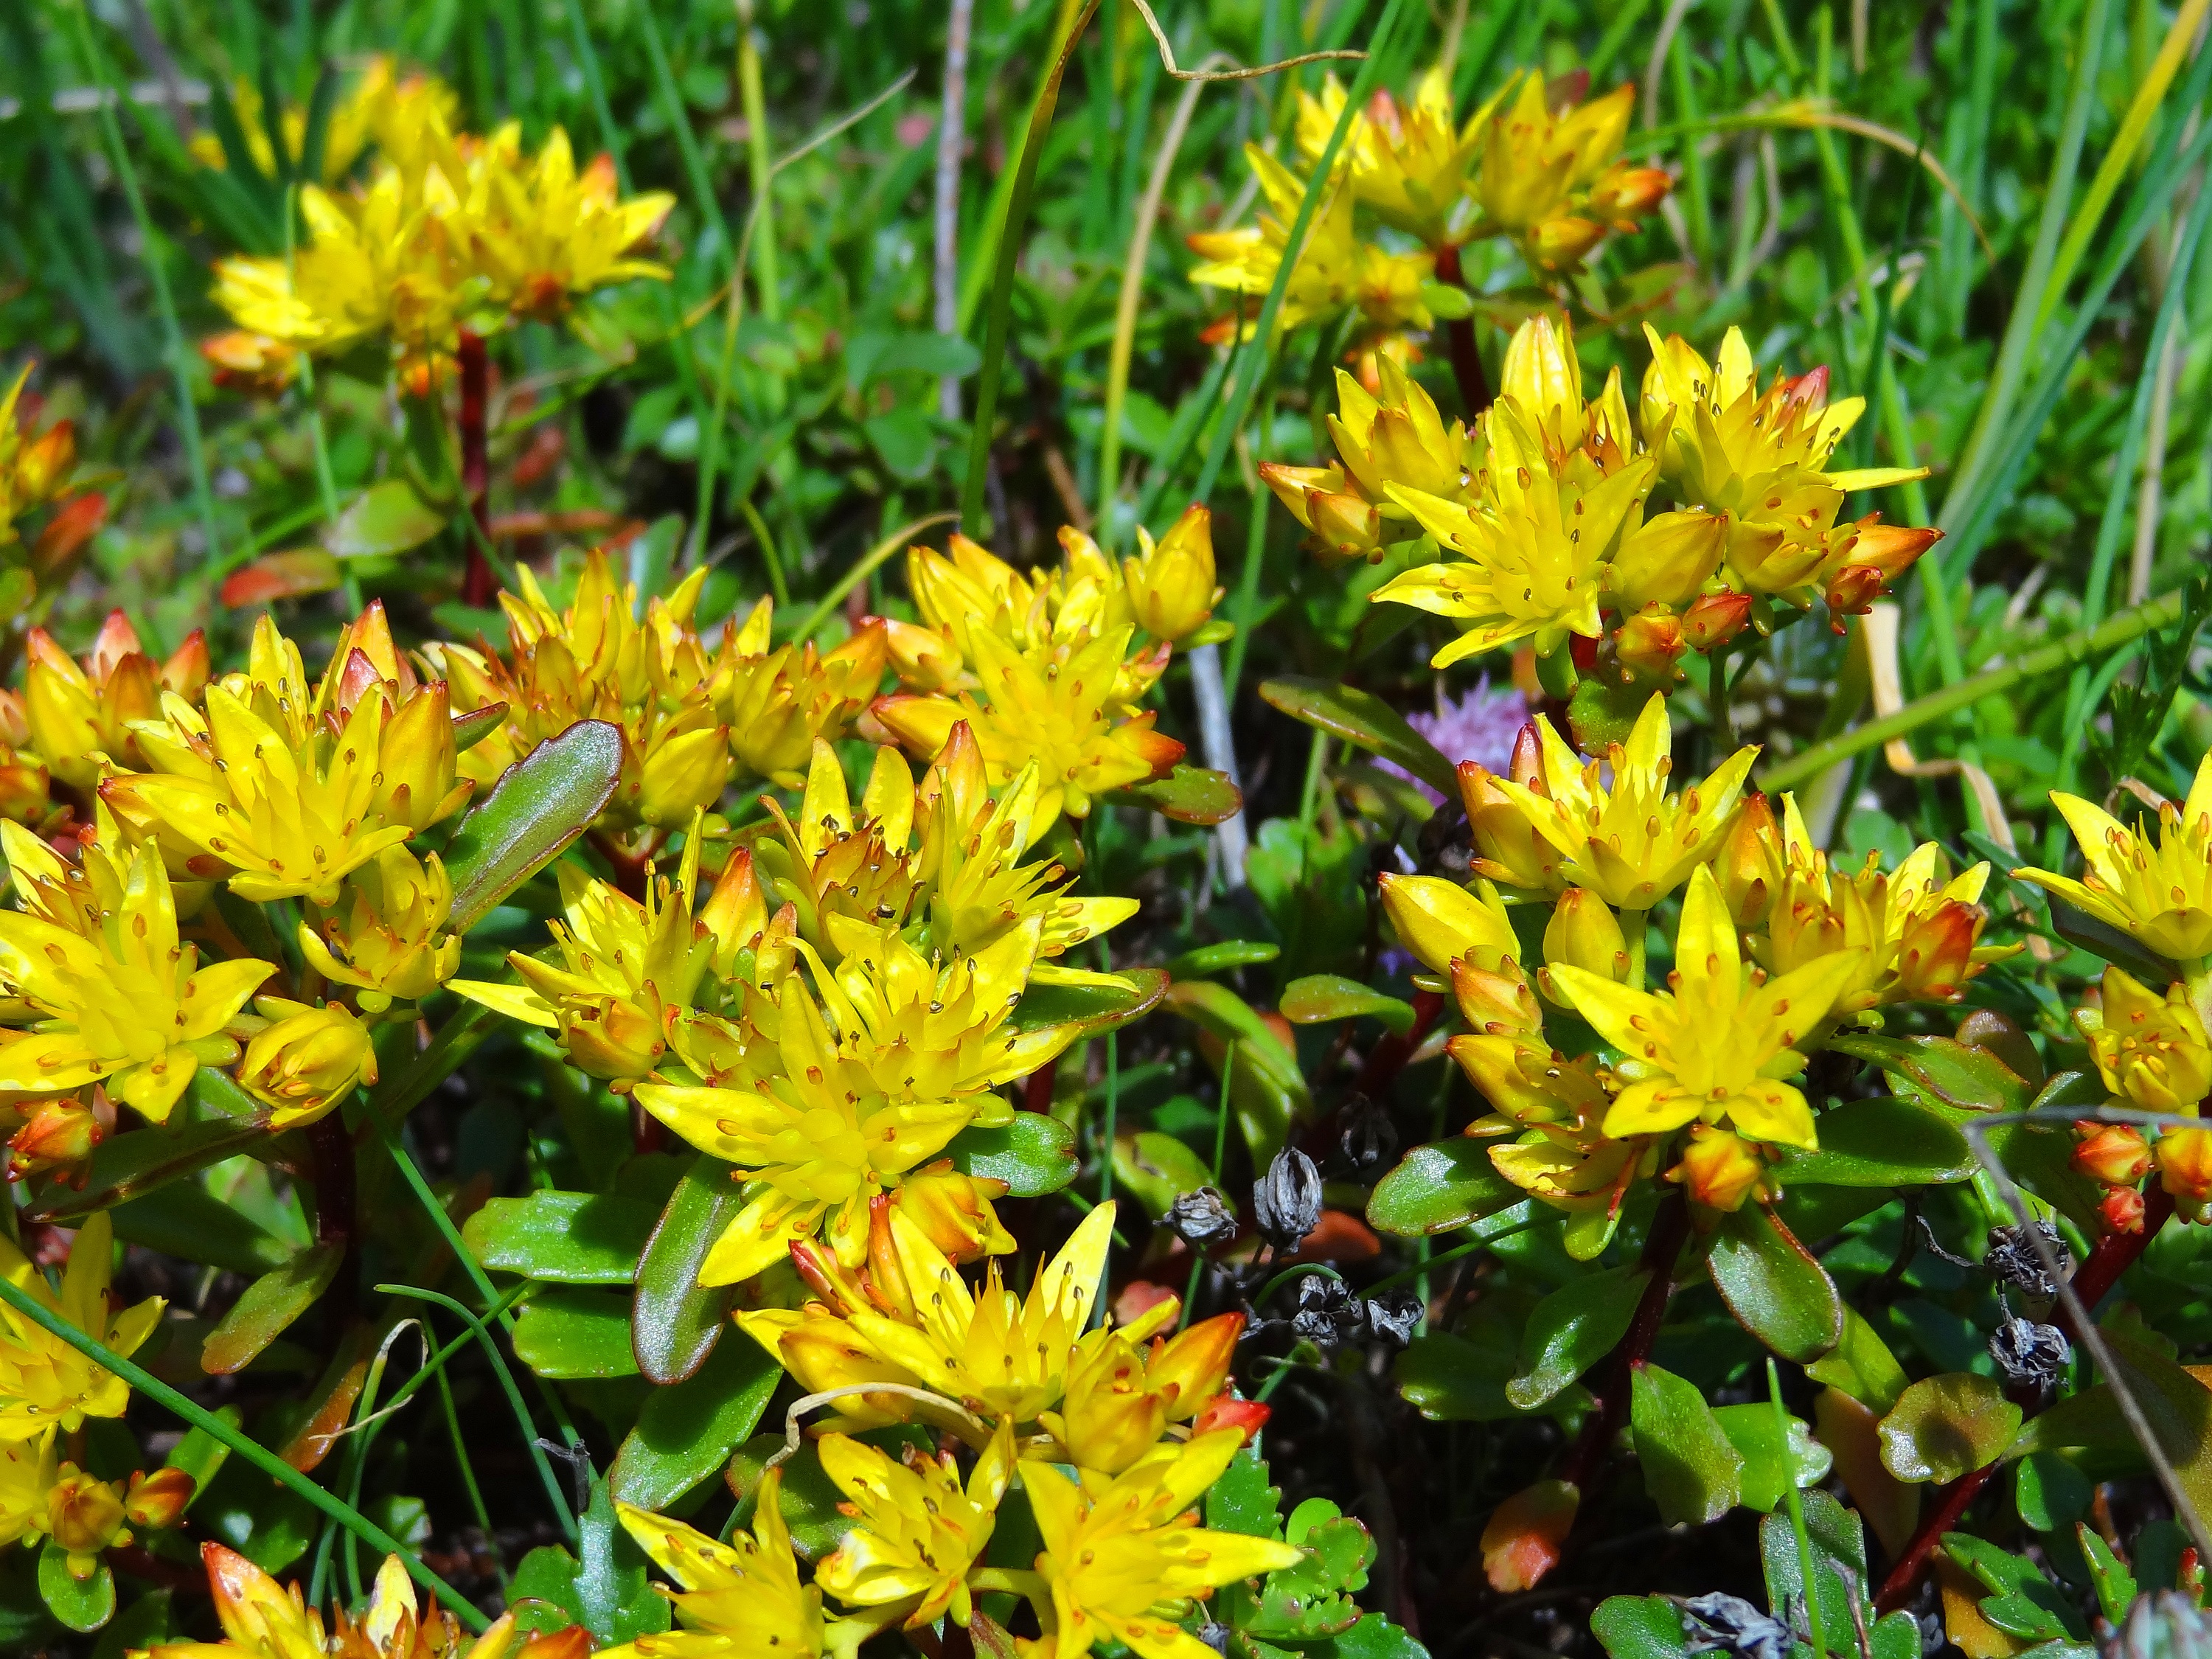
plant, flower, evergreen, yellow, flora, wildflower, flowers, shrub, stonecrop, flower meadow, hypericum, sedum, flowering plant, hypericaceae, woody plant, land plant